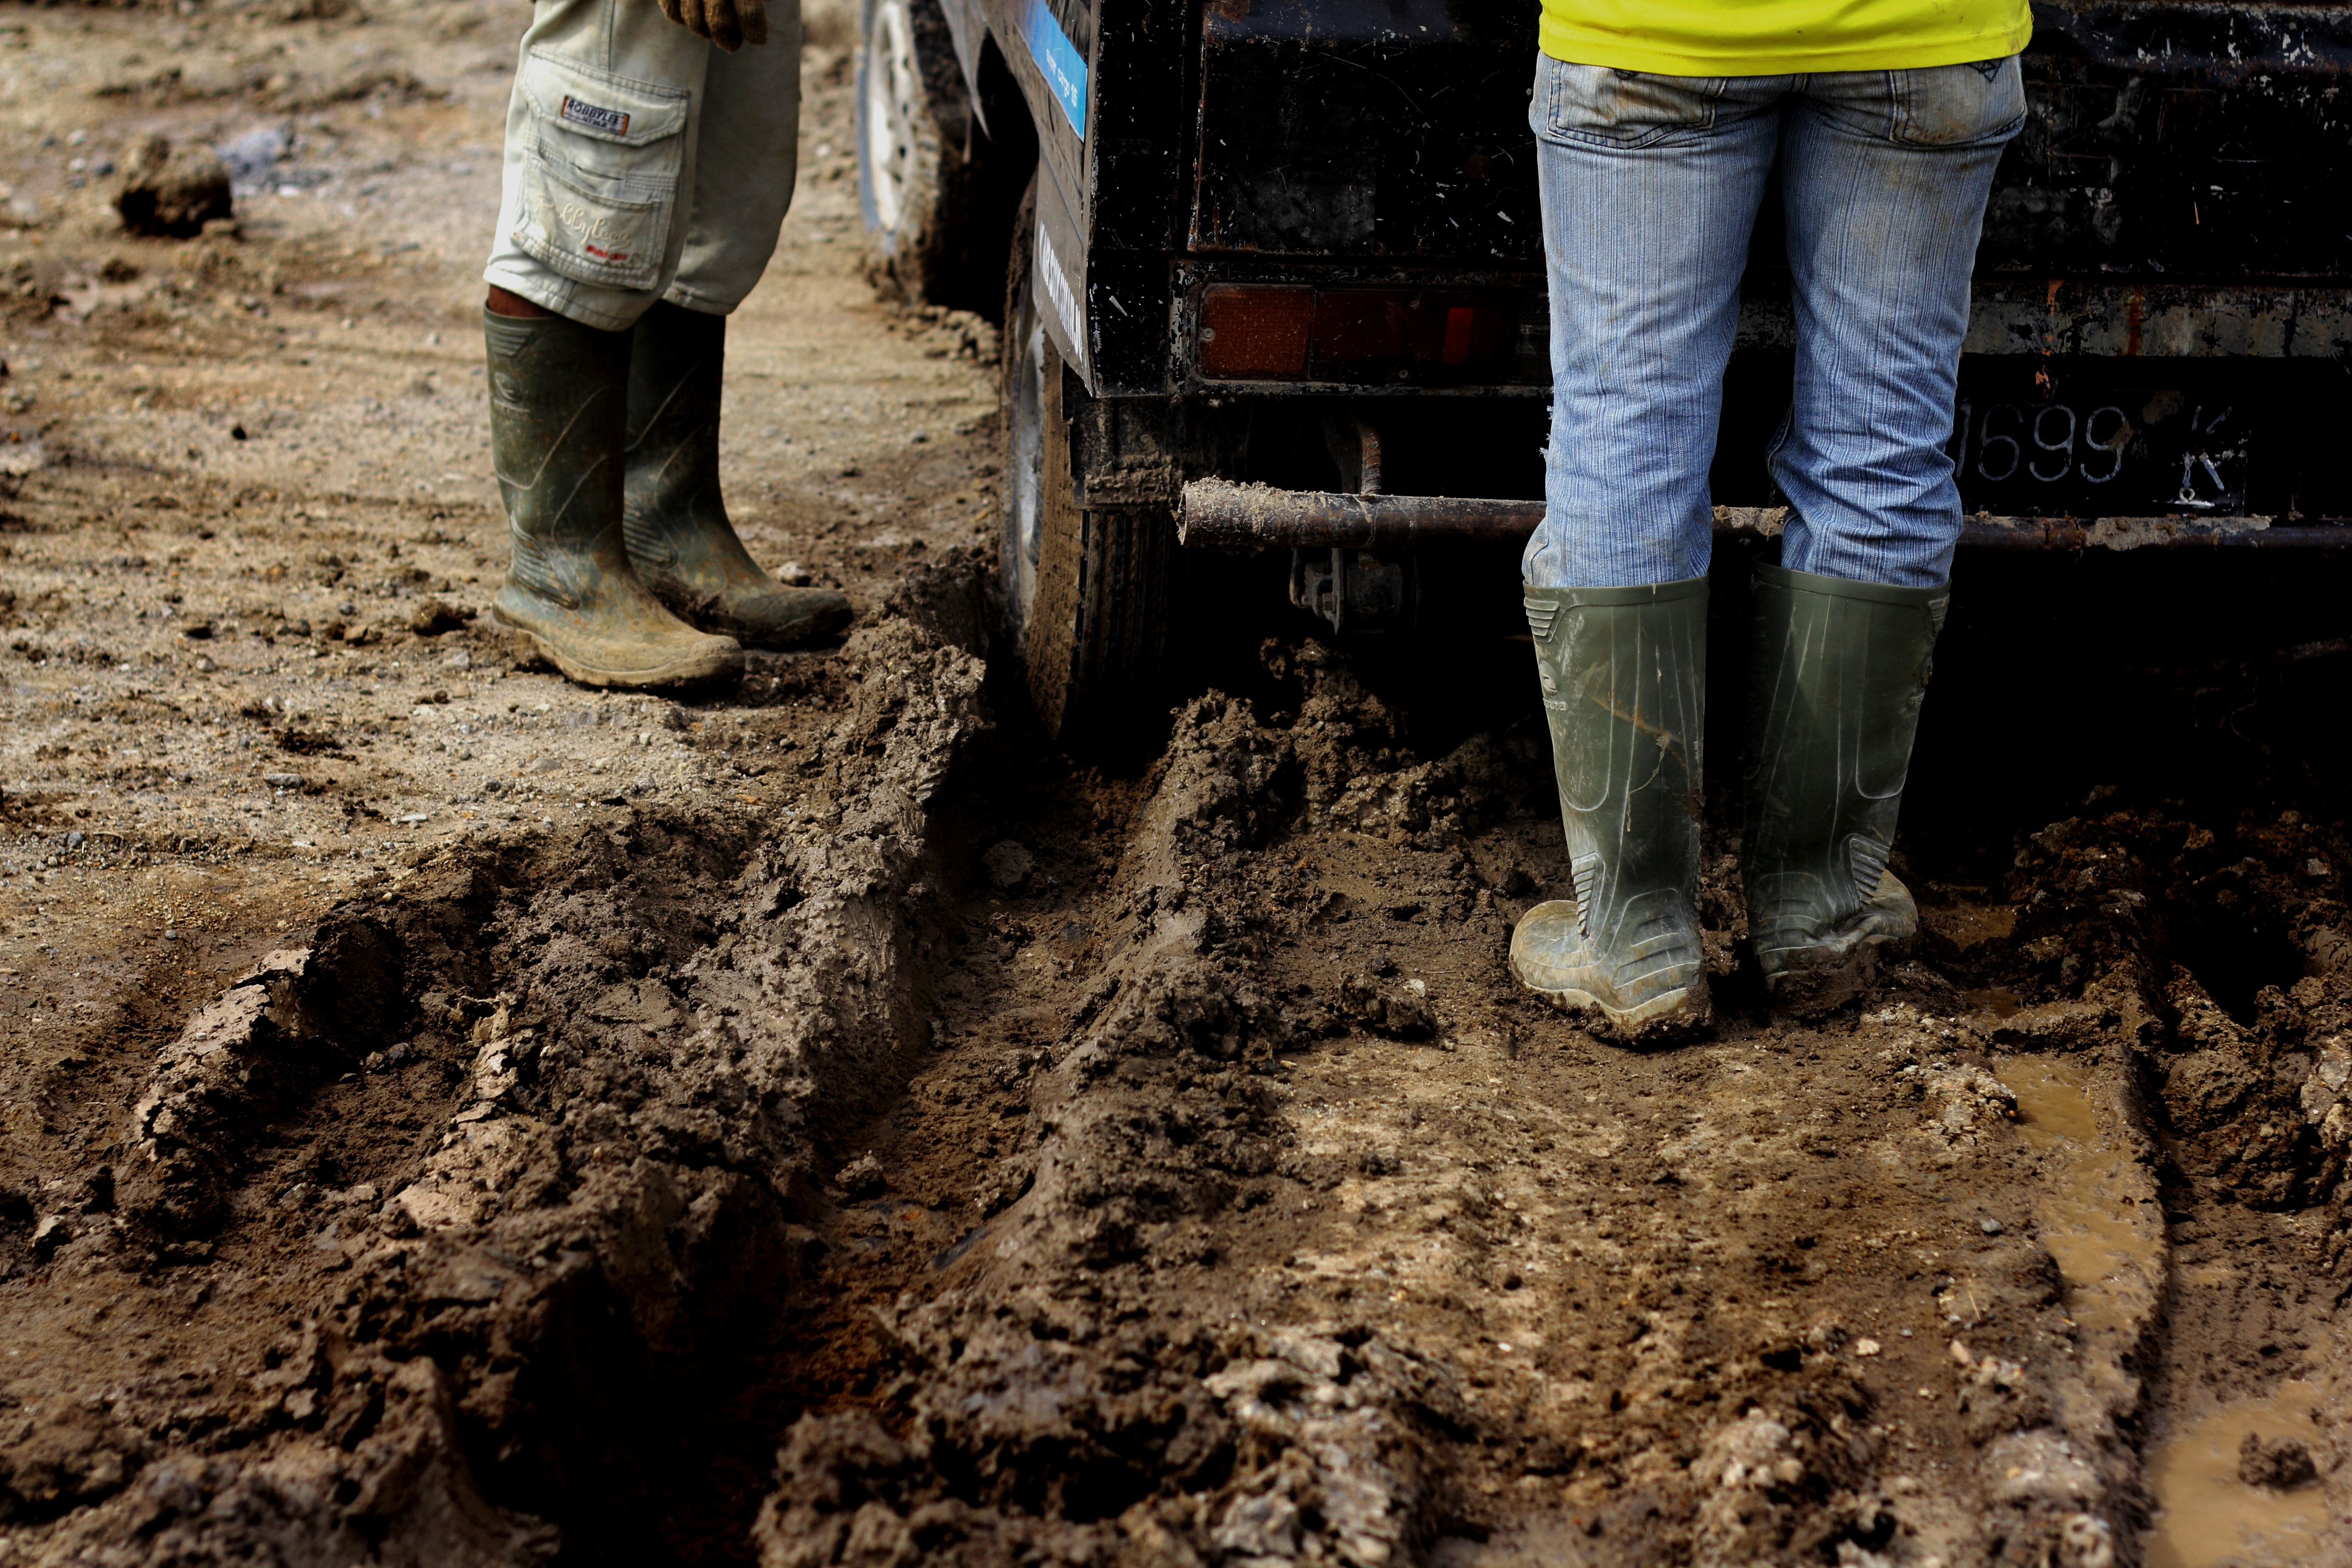
work, wood, asphalt, guy, construction, equipment, mud, soil, material, concrete, climb, worker, build, iron, labor, development, indonesian, task